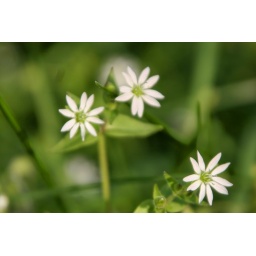
Some of the flowers that are starting to grow now that the sheep are no longer eating in that pasture.